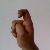
The image shows a hand gesture representing the letter 'X' in Indian Sign Language.